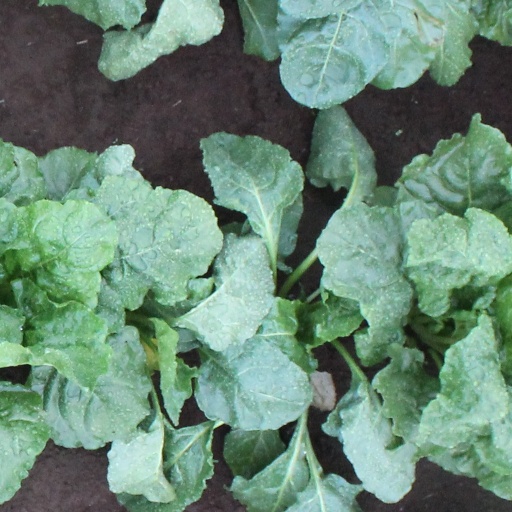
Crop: sugar beet